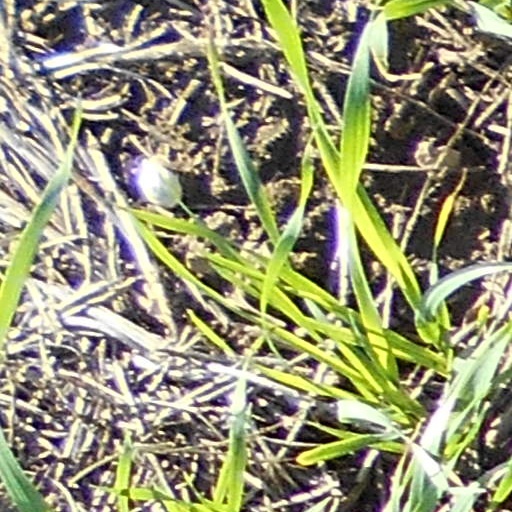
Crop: wheat